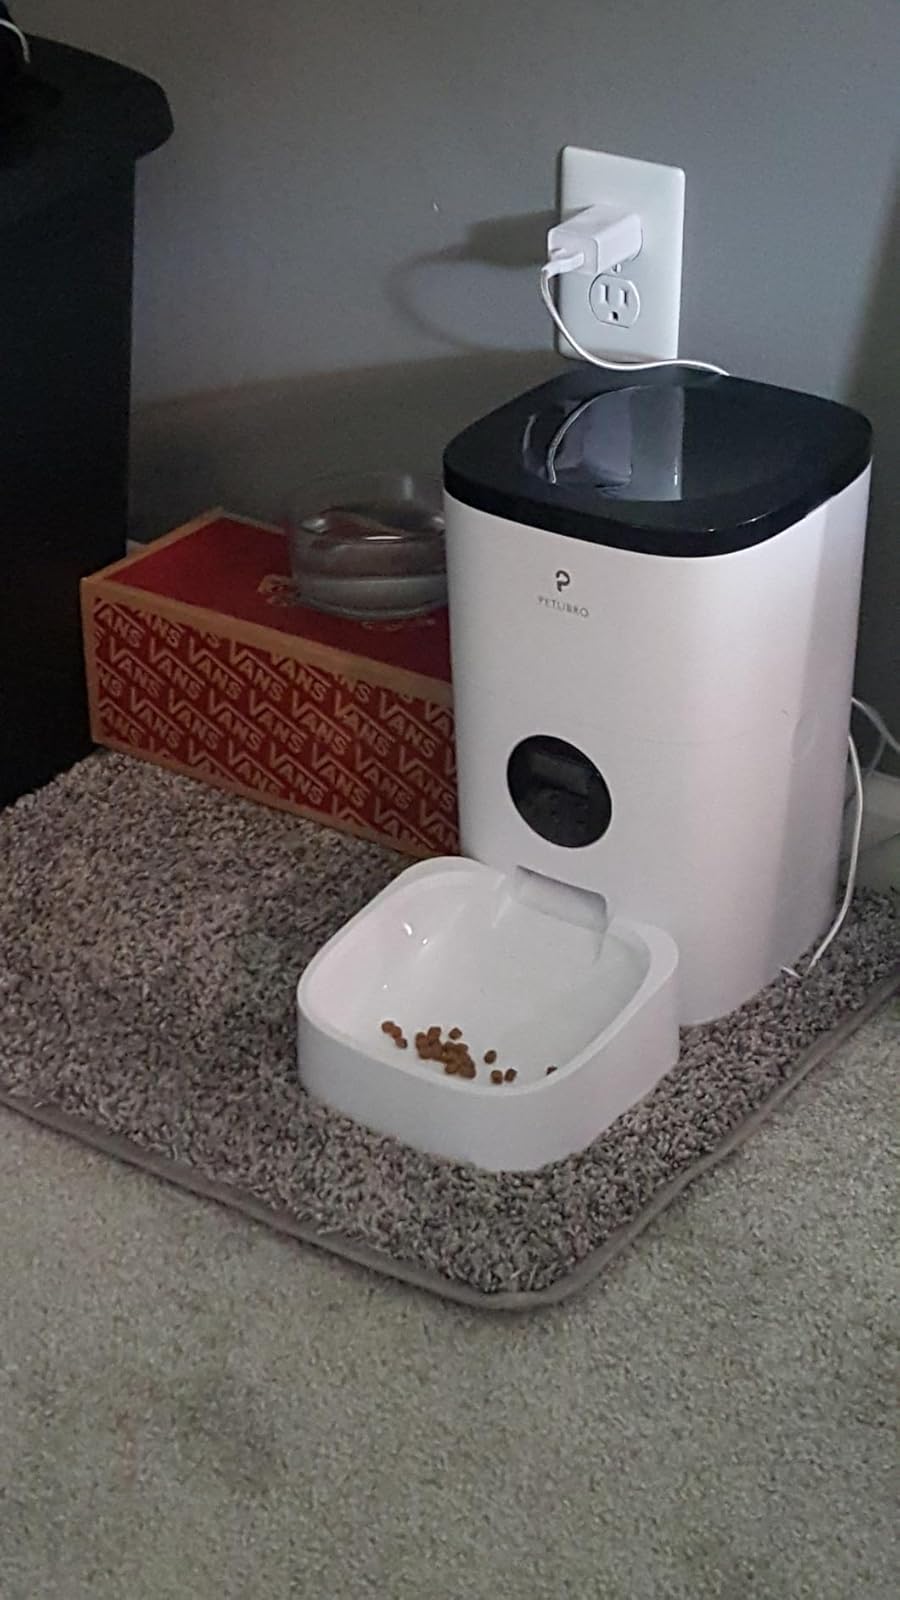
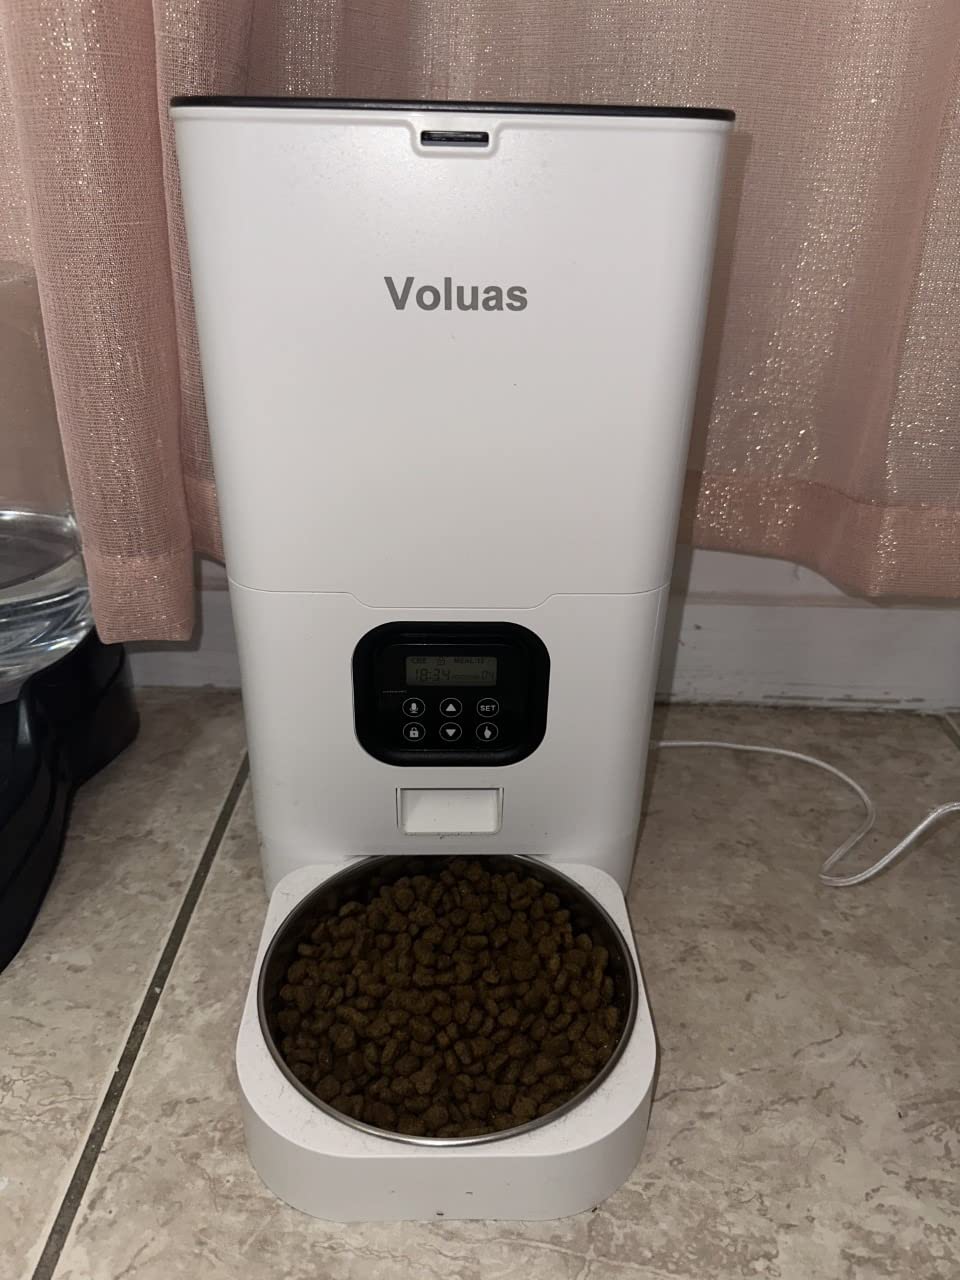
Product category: items_feeder
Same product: no